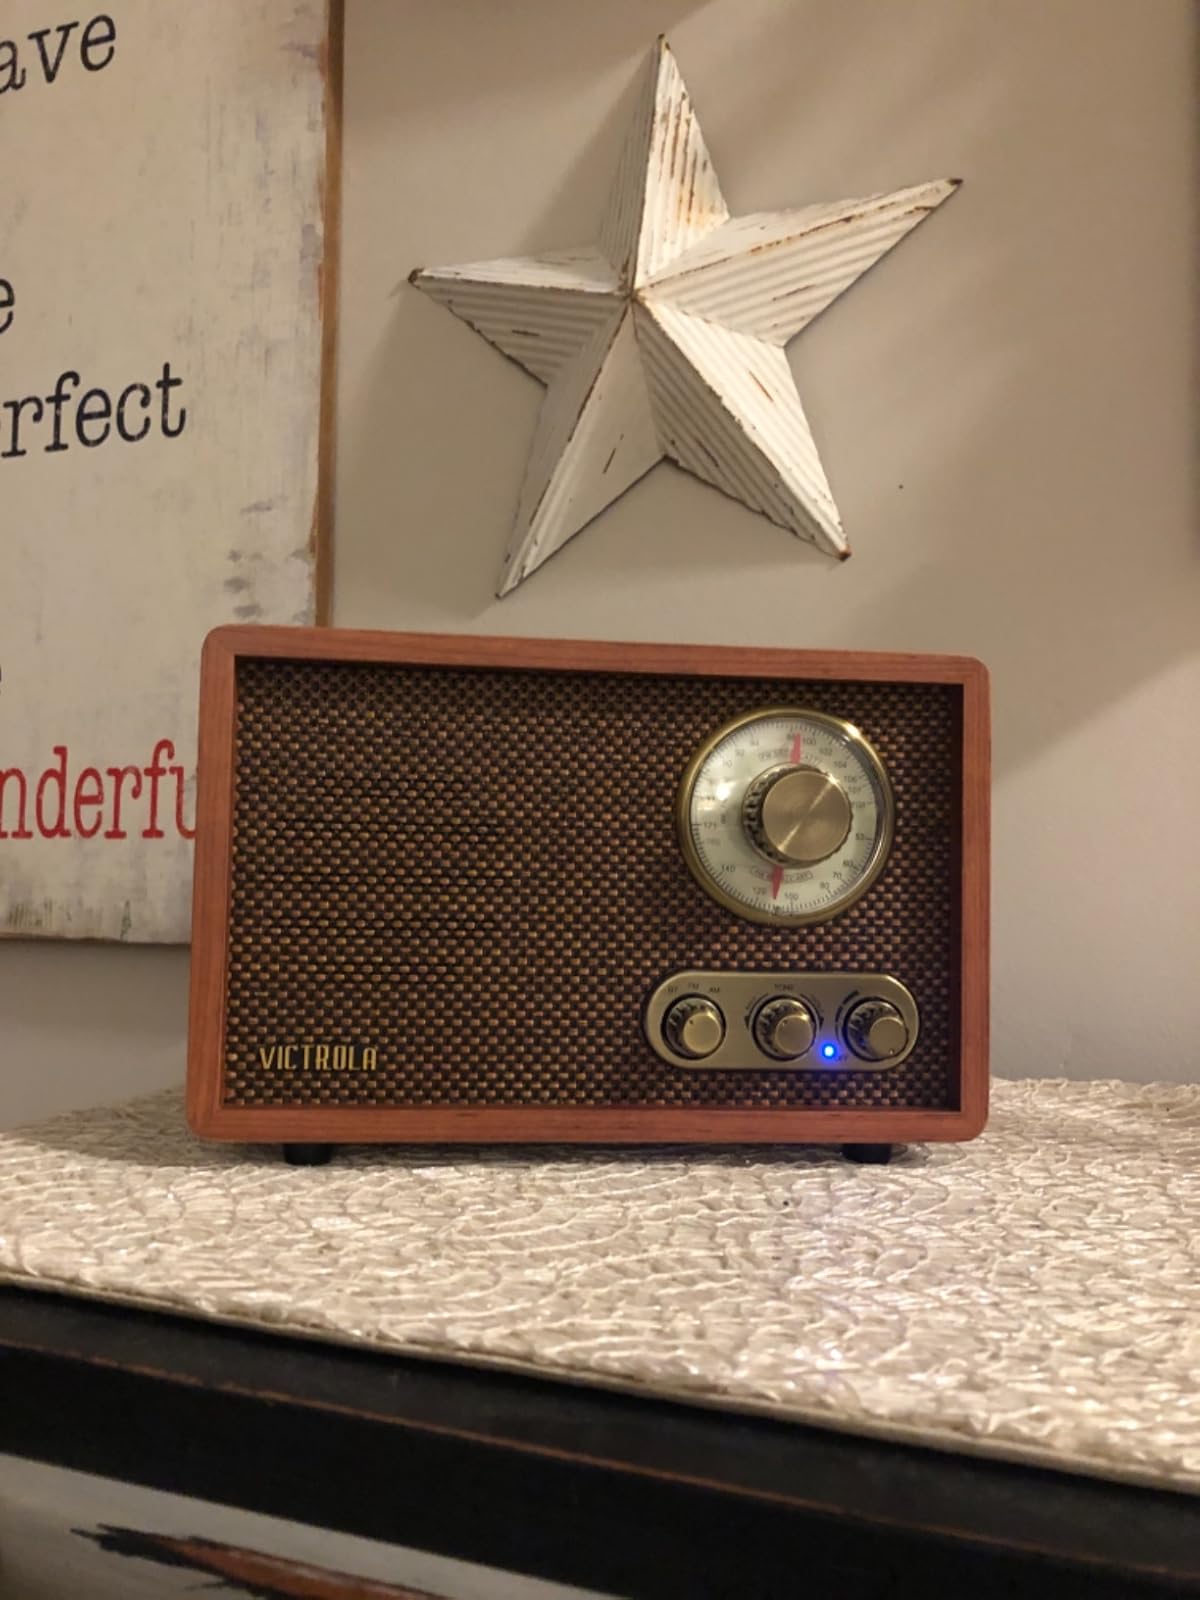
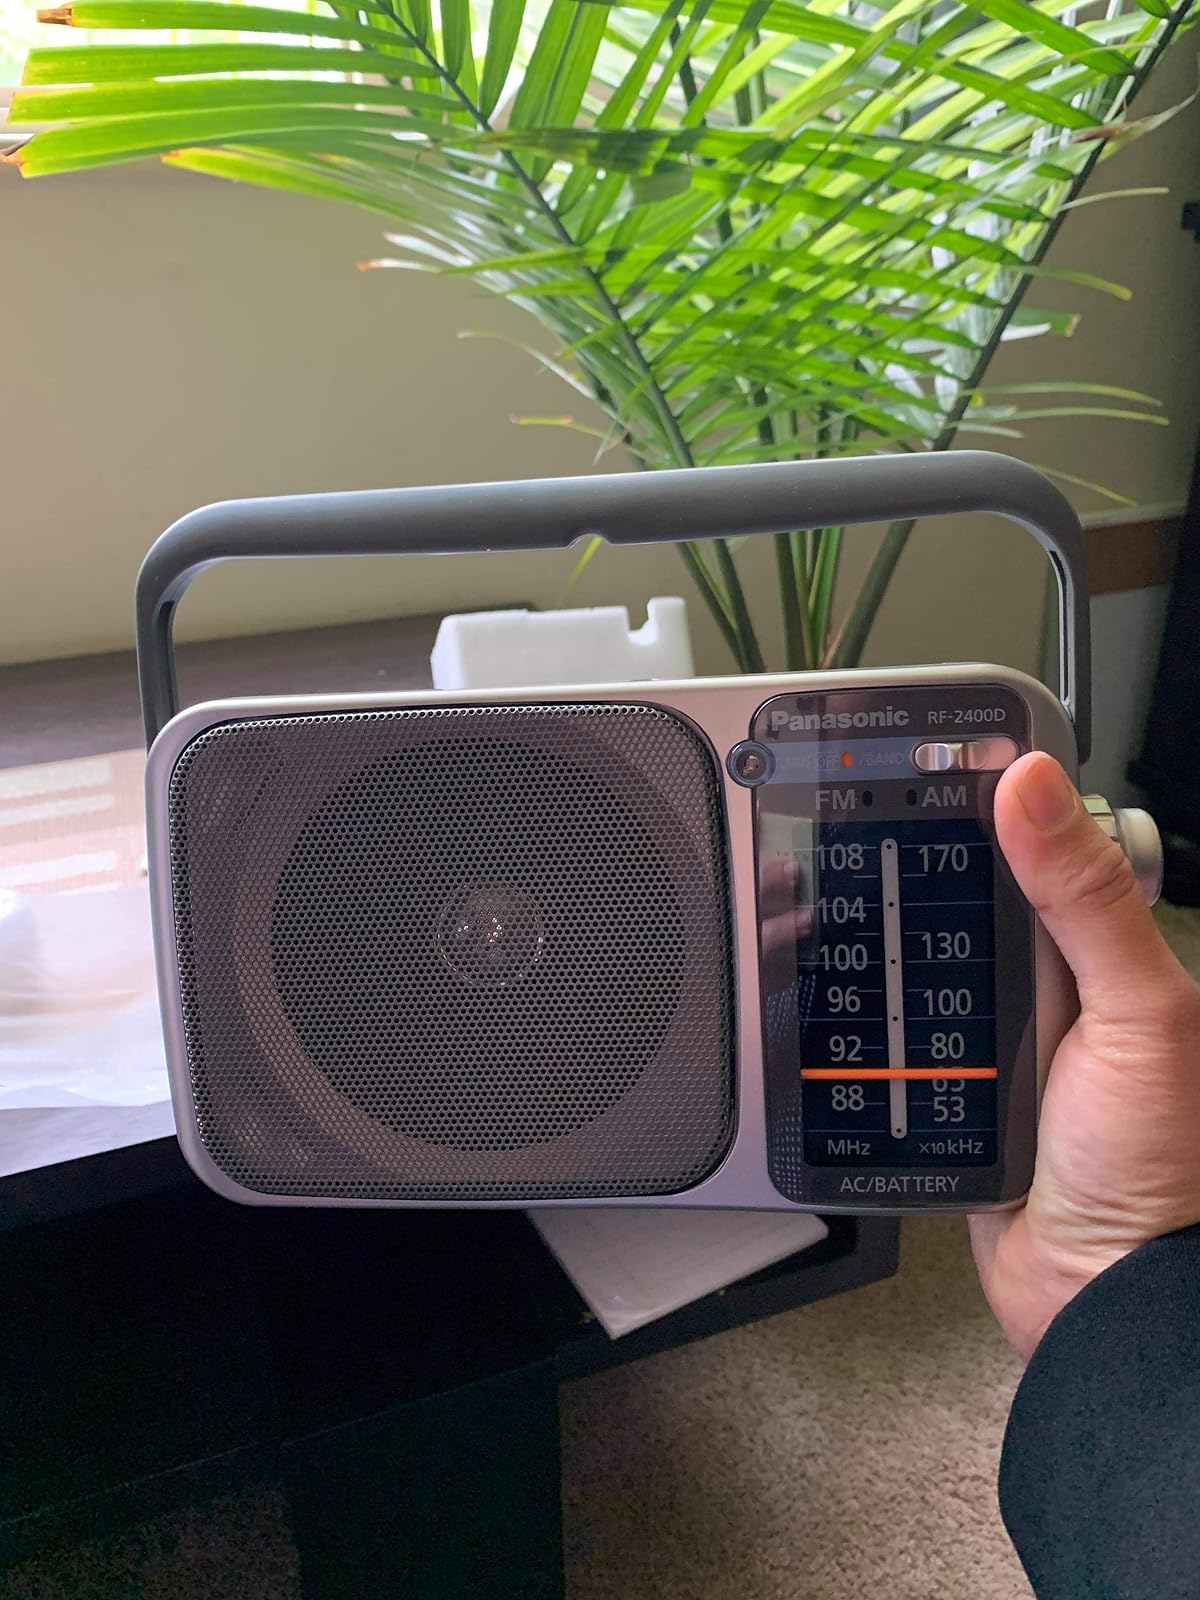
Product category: radio
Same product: no